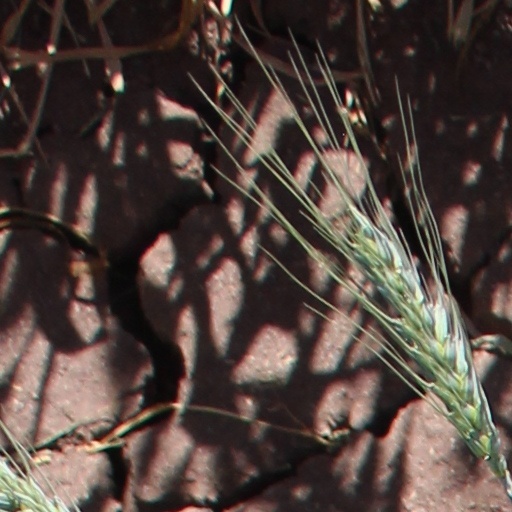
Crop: wheat